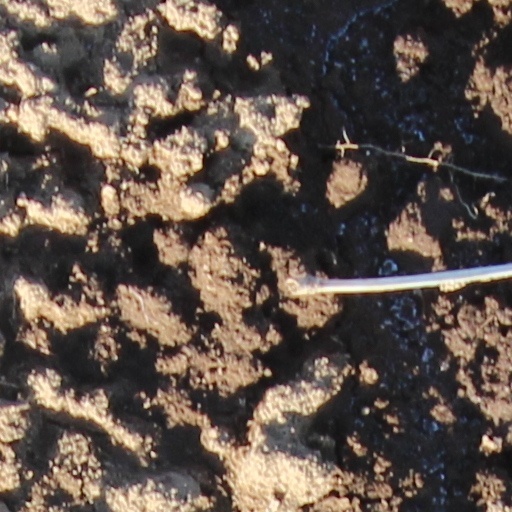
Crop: wheat